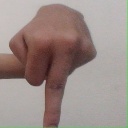
अक्षर: प